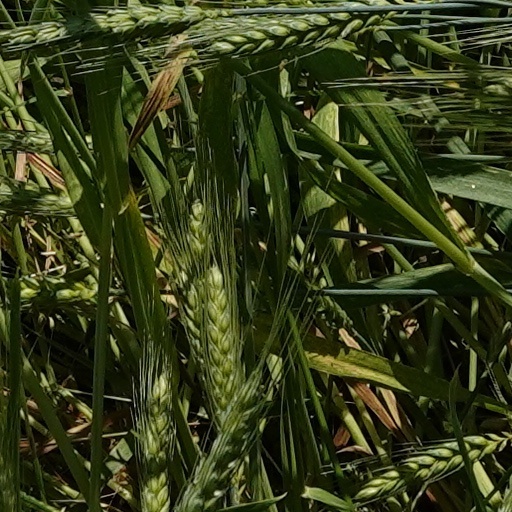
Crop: wheat